Curtiss-Wright CW-21

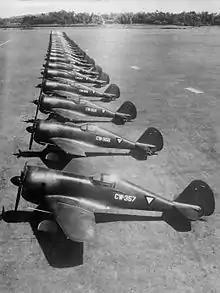
ML-KNIL Curtiss CW-21B lineup in 1941

The prototype CW-21 was delivered to China for evaluation by the Chinese Air Force. The Chinese were impressed by the CW-21's performance, and negotiation started on a Chinese purchase. While these negotiations were ongoing, the CW-21 prototype was flown in combat against Japanese bombers attacking Chongqing, with Curtiss test pilot Bob Fausel claiming a Fiat BR.20 bomber shot down on 4 April 1939. In May 1939, a contract was signed, with China receiving the prototype and three complete examples built by Curtiss, as well as kits for 27 more aircraft. Assembly would be undertaken by the Central Aircraft Manufacturing Company (CAMCO) at Loiwing, near the China-Burma border. These were to be armed with two and two machine guns.